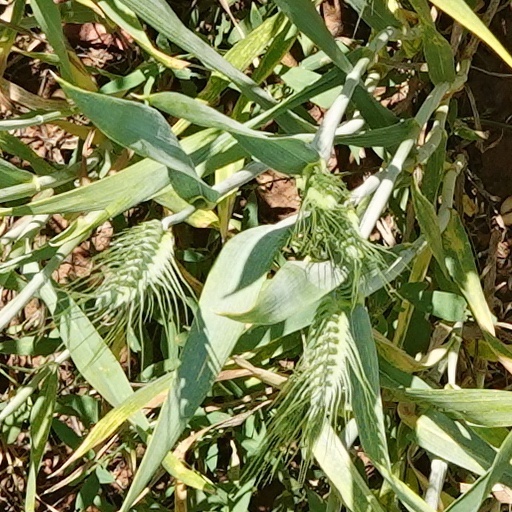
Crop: wheat